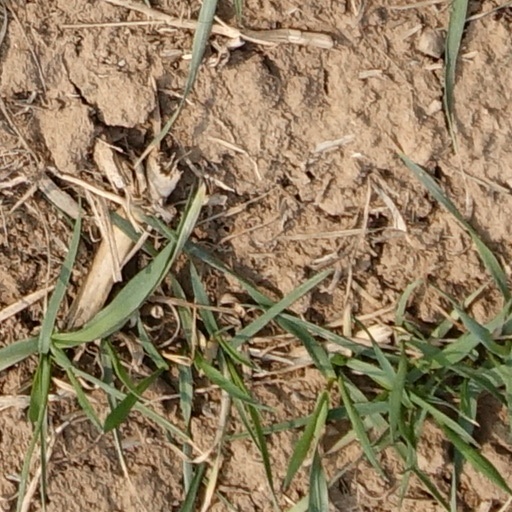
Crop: wheat